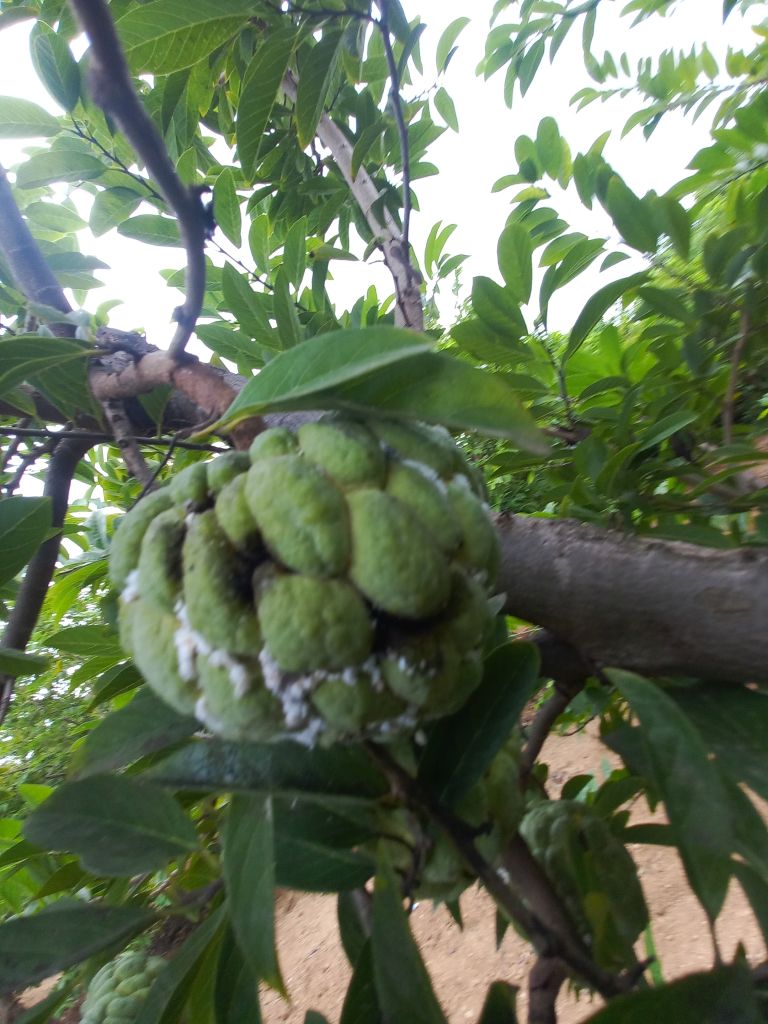
Disease label: Athracnose